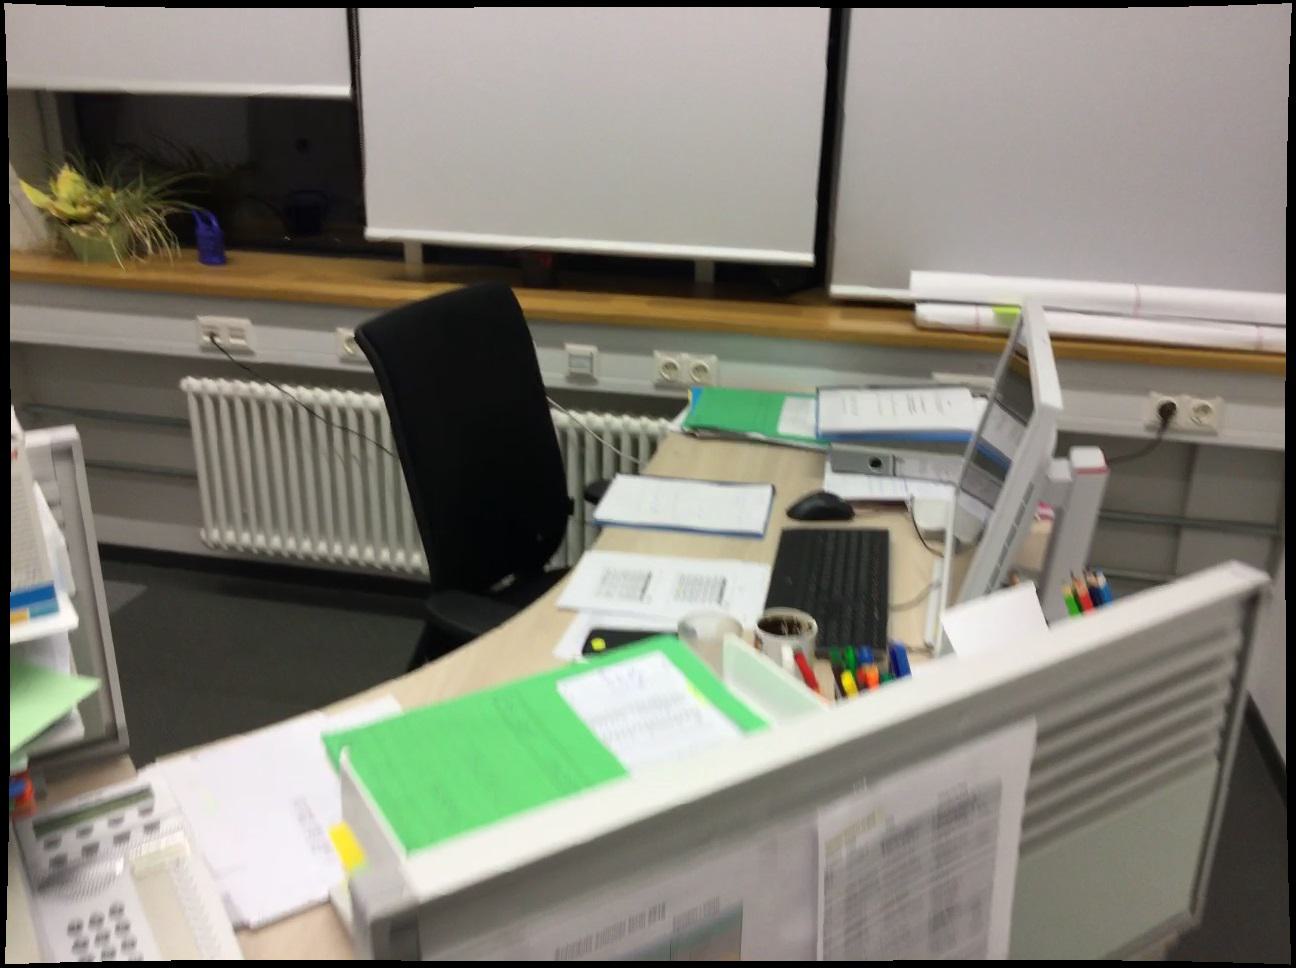
Question: Is the window behind the radiator from the second object's perspective? Final answer should be yes or no.
Answer: Yes